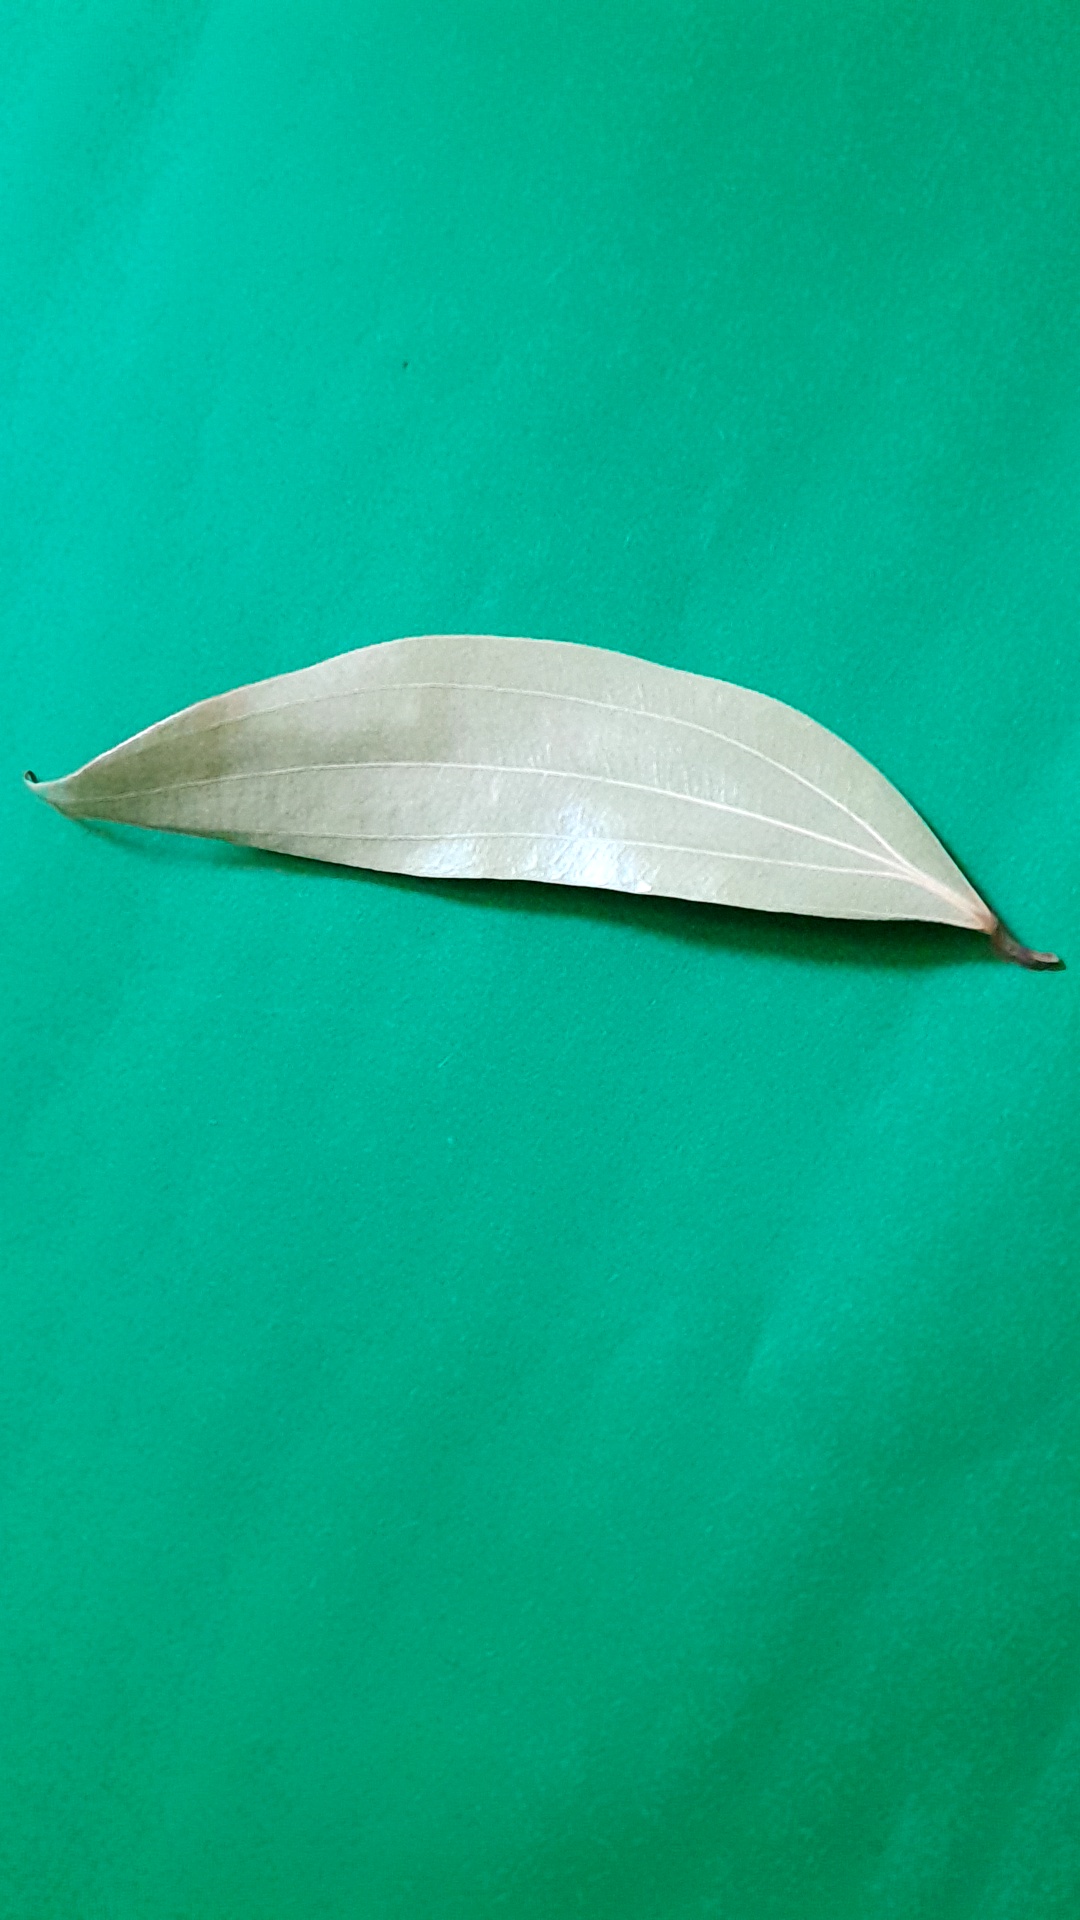
Label: Dry Leaf